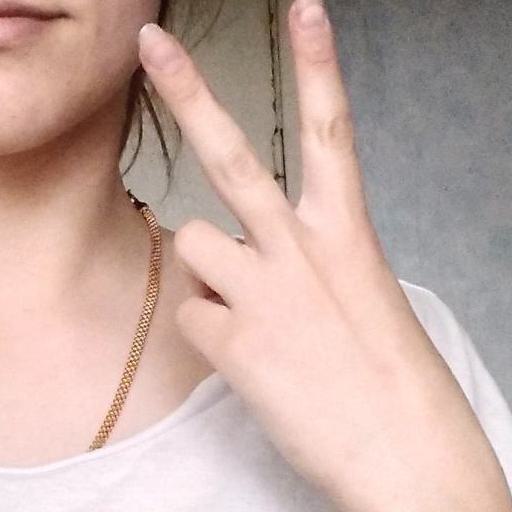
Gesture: peace_inverted